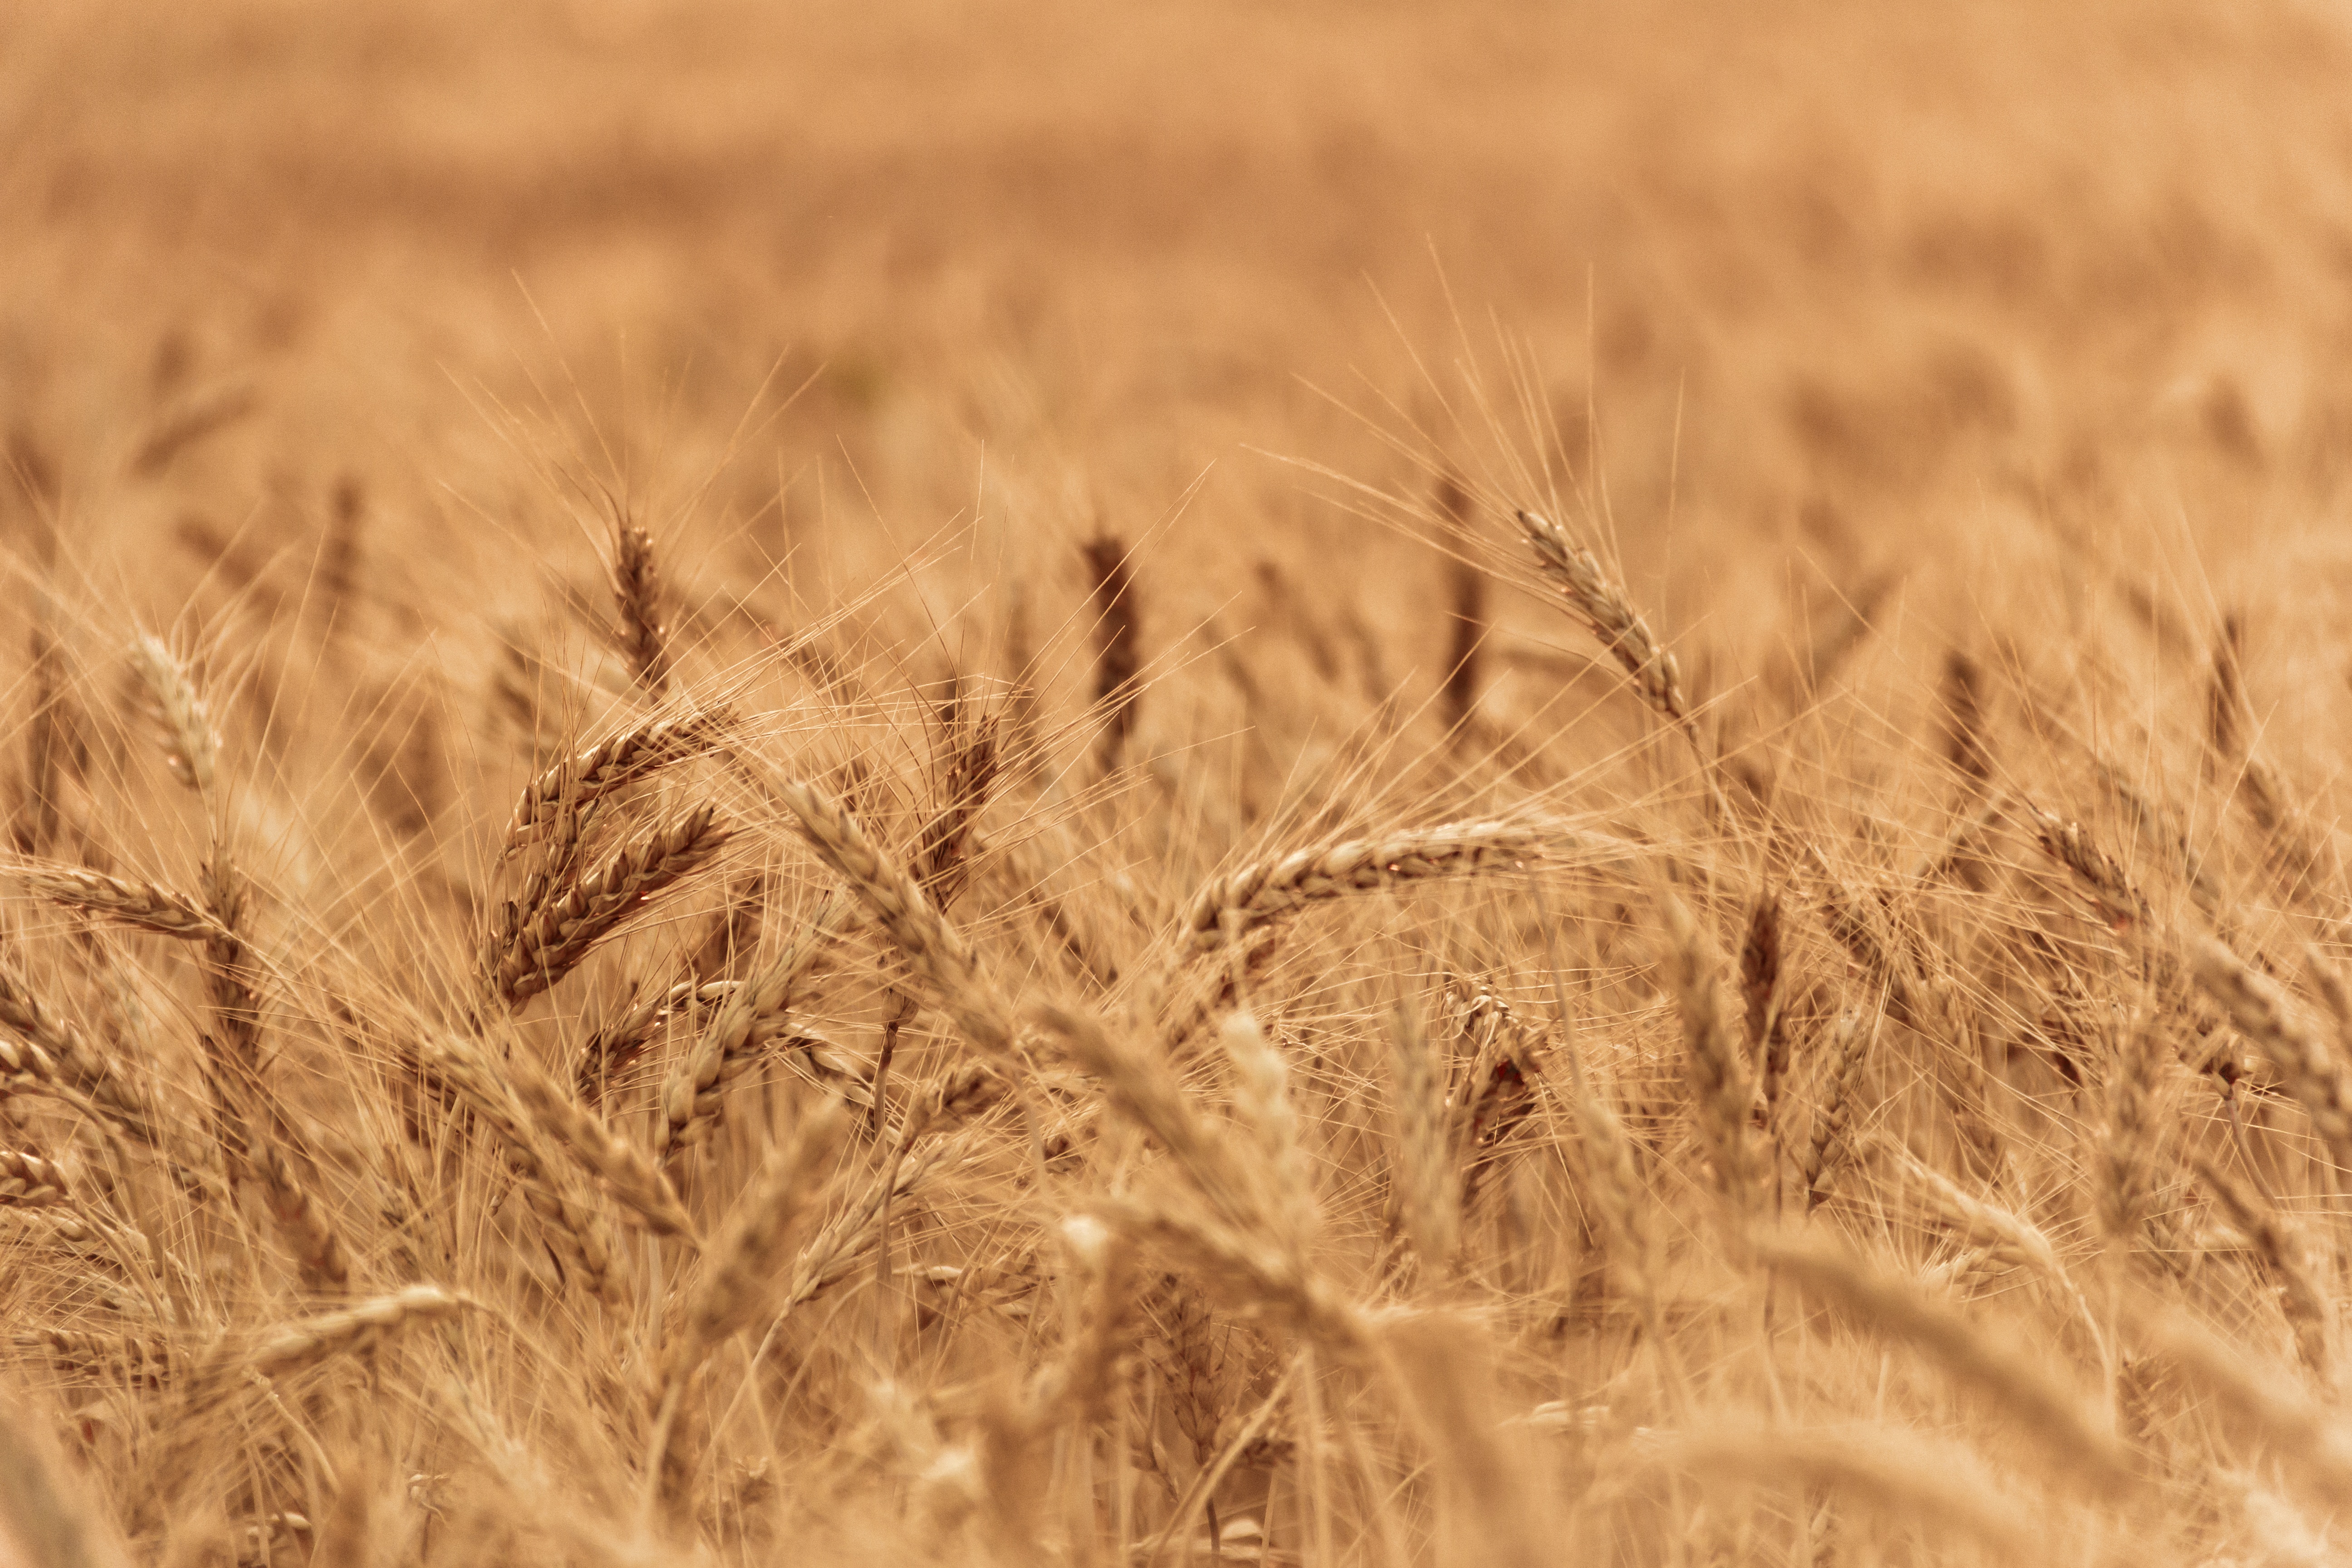
landscape, nature, grass, plant, field, farm, barley, wheat, grain, prairie, sunlight, seed, country, summer, dry, food, golden, crop, macro, natural, soil, yellow, agriculture, garden, healthy, bread, spike, plants, cereal, wheat field, close up, outdoors, sunny, grassland, rye, flowering plant, commodity, emmer, triticale, hordeum, grass family, land plant, food grain, einkorn wheat